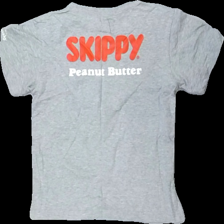
View: back
Type: T-shirt
Category: Children
Brand: Missing
Colors: Grey, Red, White, Multicolor
Material: 100% cotton
Pattern: Logo print
Cut: Regular
Season: All
Stains: Major
Damage: fläck hals
Damage location: top center
Damage 2 location: top right
Price range: <50
Recommended usage: Export
Description: grå t-shirt med reklam loggor på, fläck halsen
Comment: reklam loggor